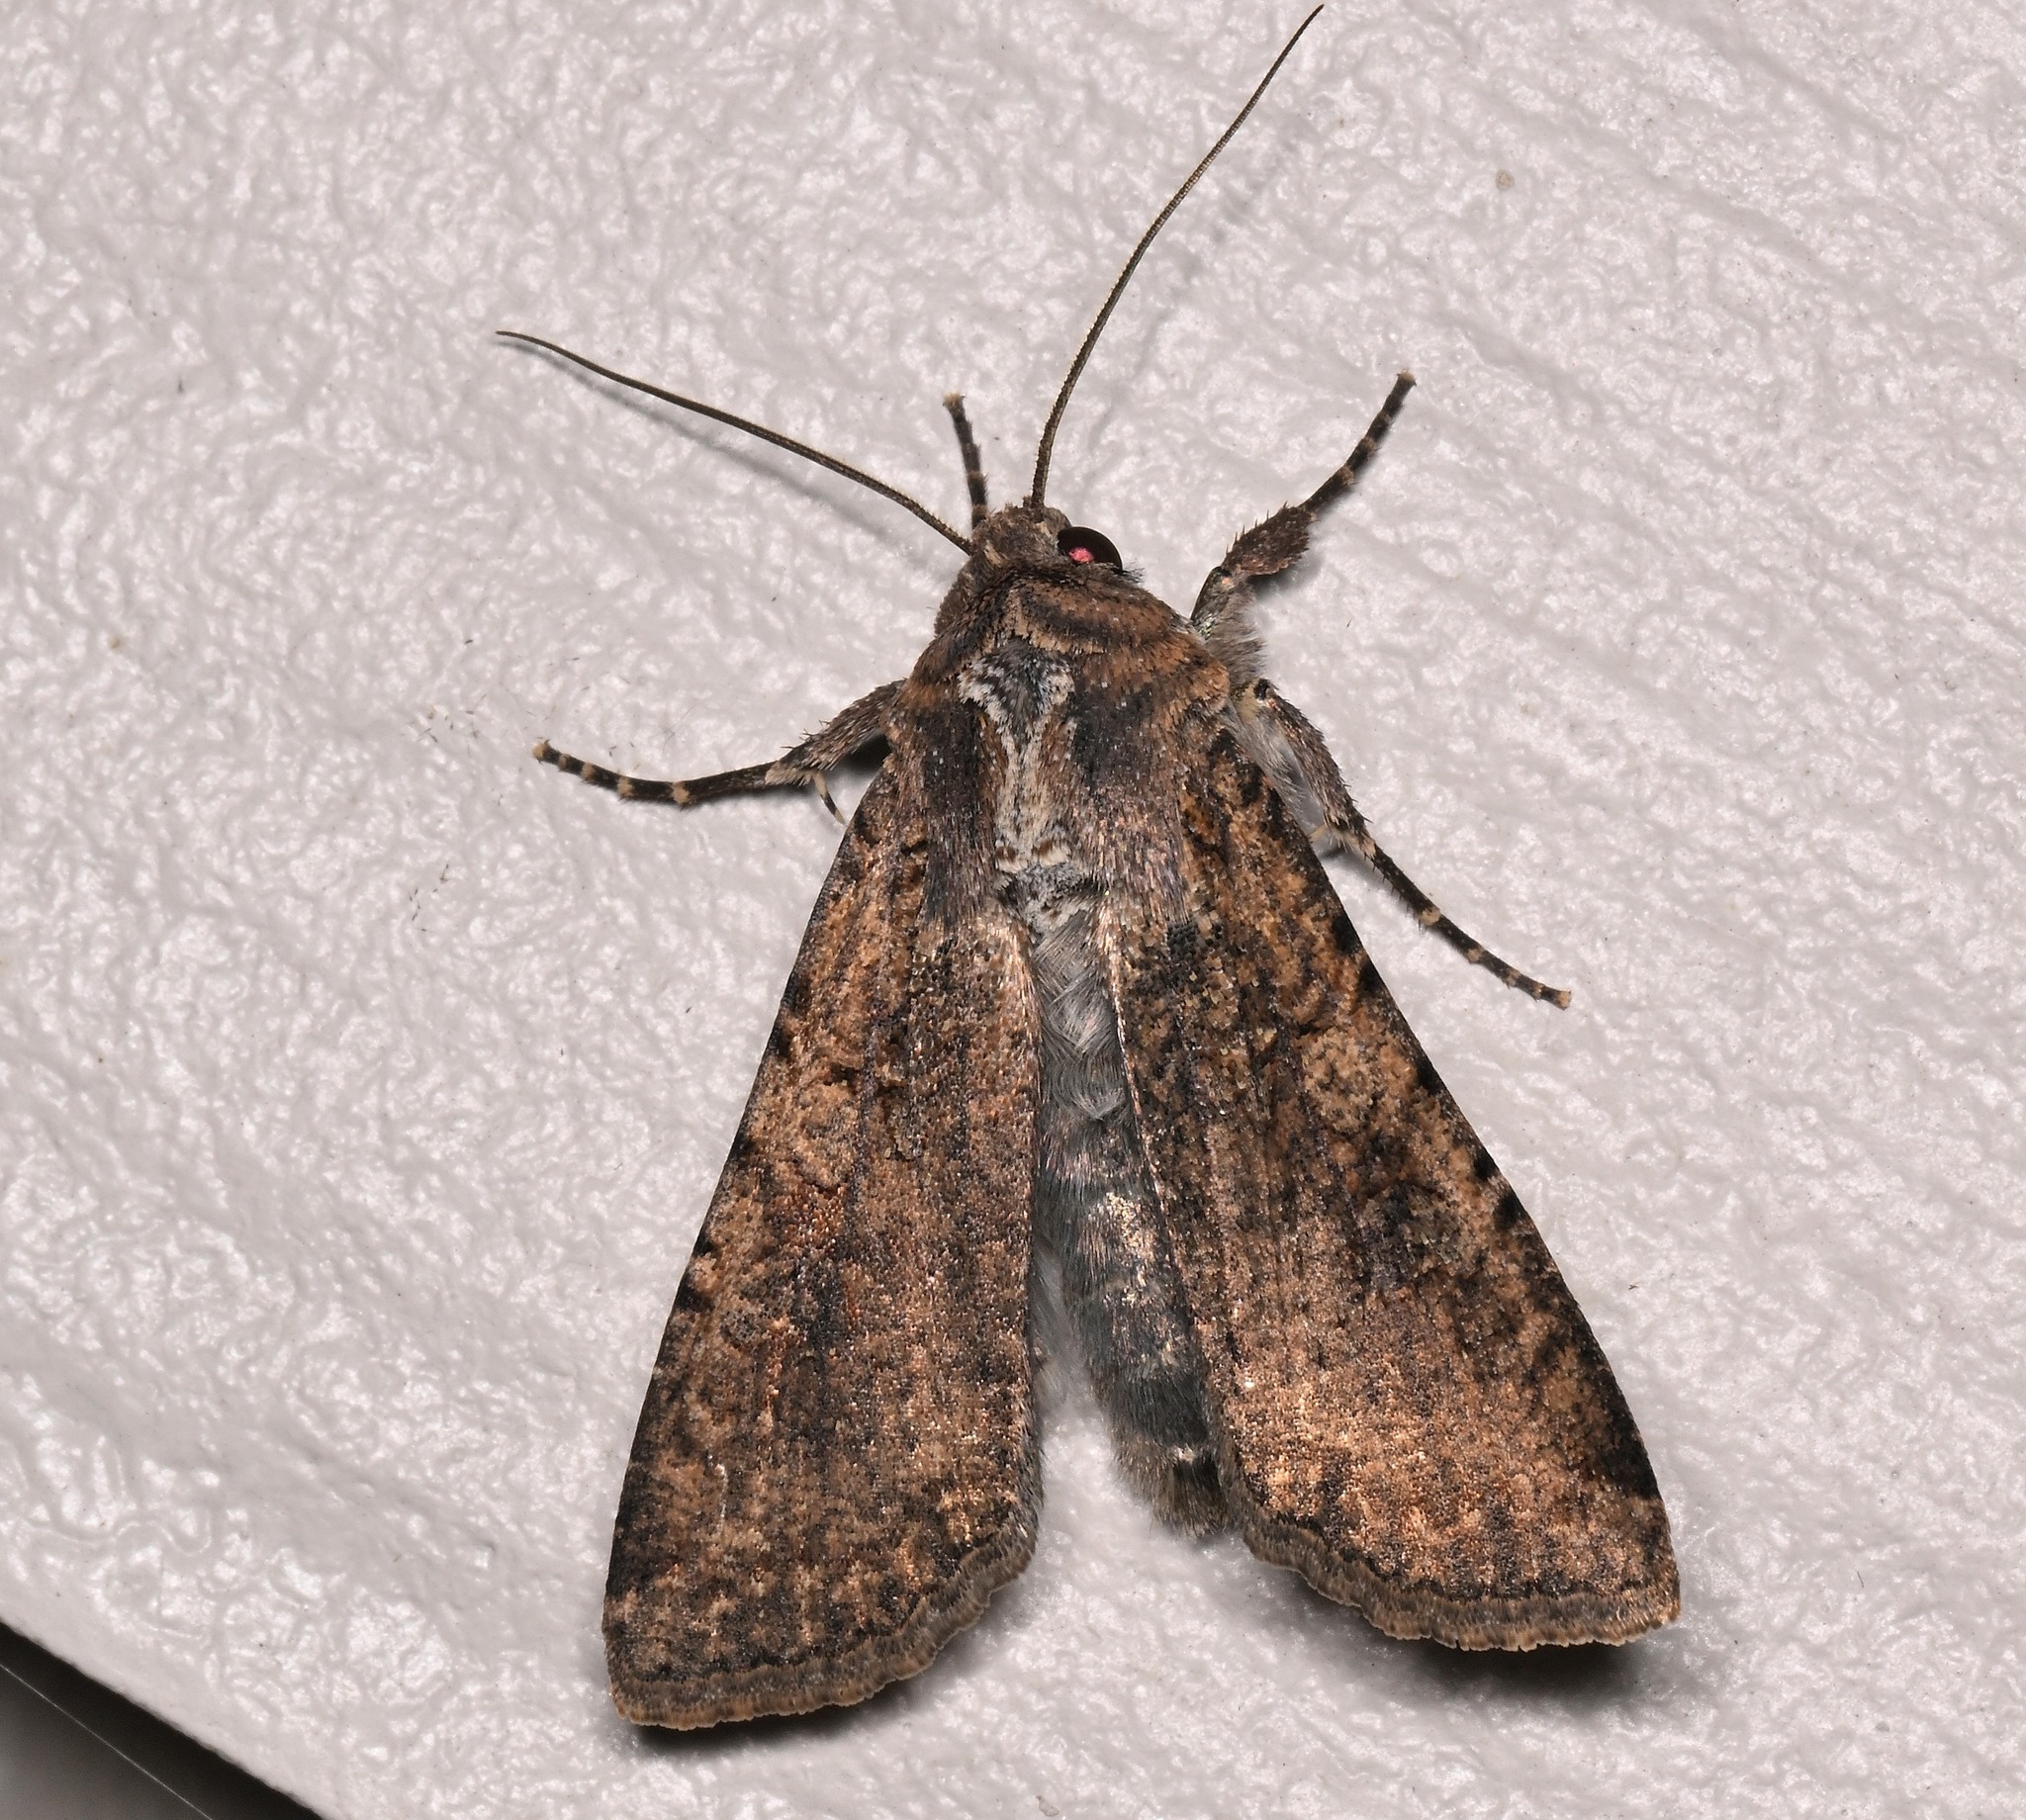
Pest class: cutworms